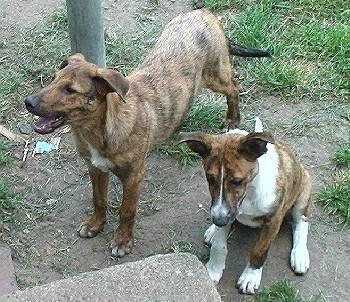
dog